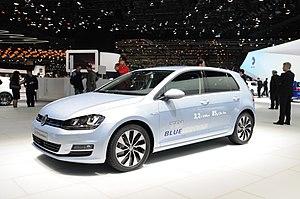
Salon international de l'automobile de Genève 2013